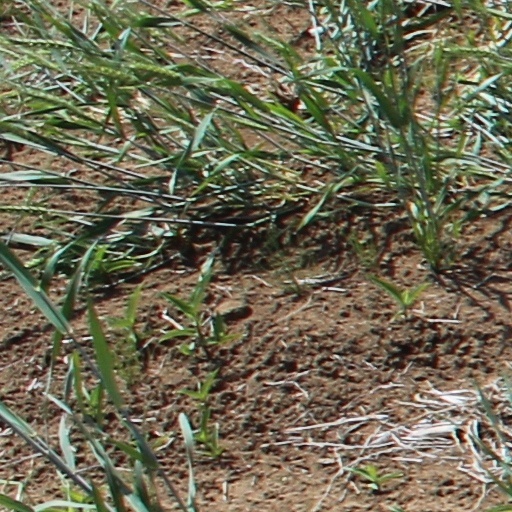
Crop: wheat